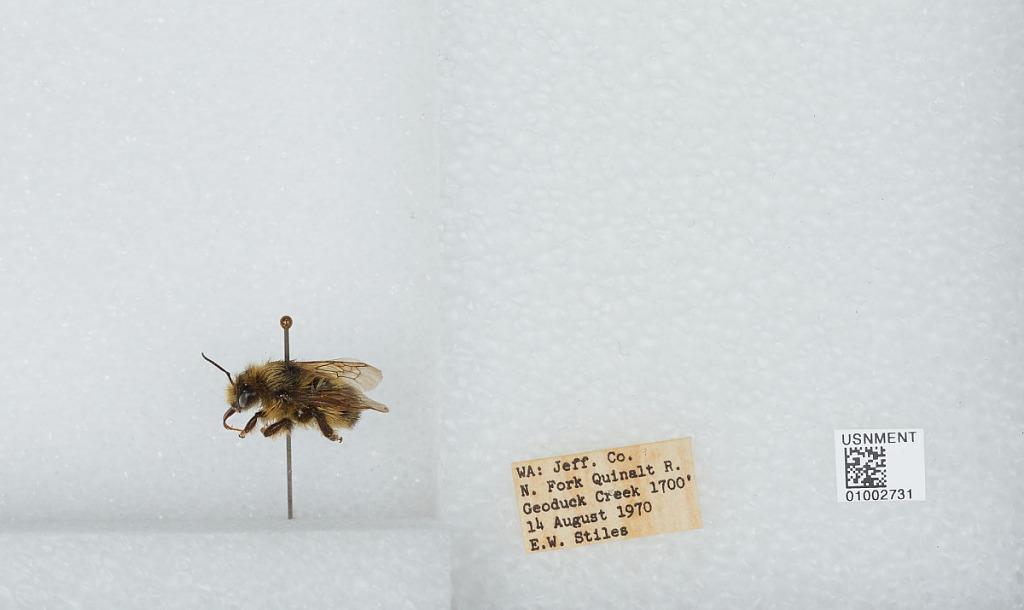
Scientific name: Bombus (Pyrobombus) flavifrons Cresson
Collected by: E. Stiles
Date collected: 1970-8-14
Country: United States
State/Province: Washington
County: Jefferson
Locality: North Fork Quinault River, Geoduck Creek
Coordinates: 47.6767, -123.596